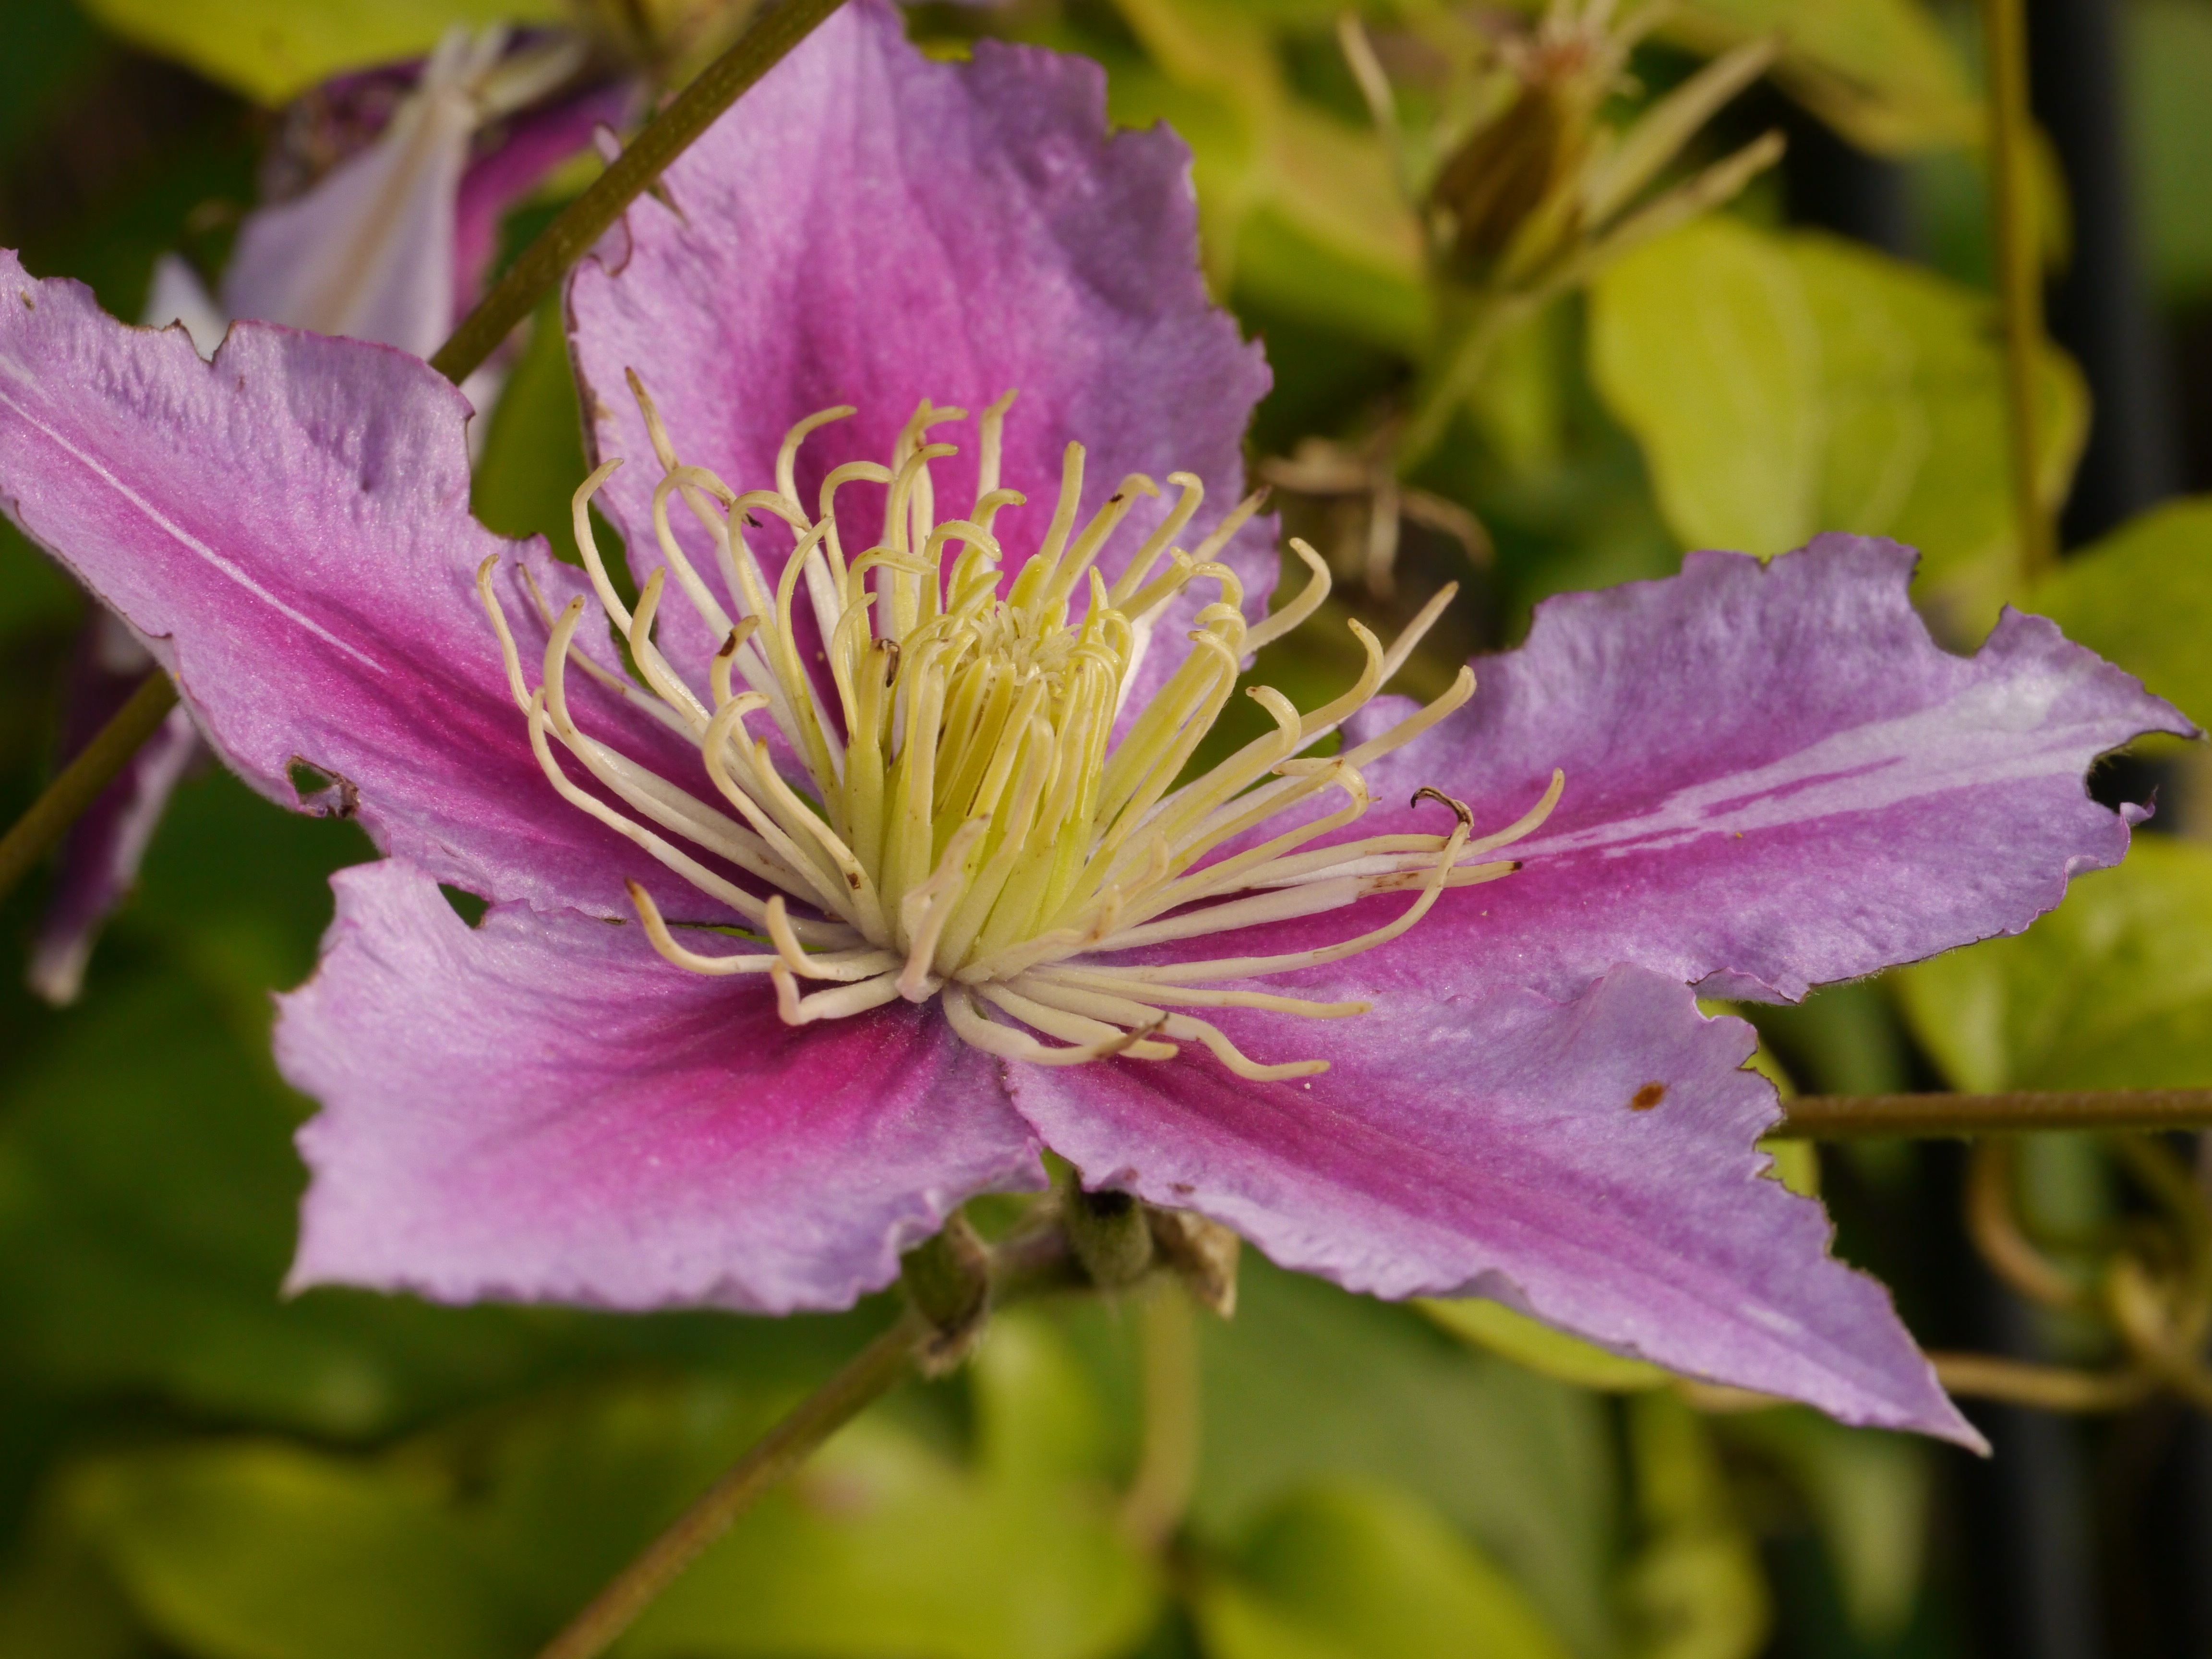
blossom, plant, flower, petal, bloom, summer, pollen, flora, shrub, clematis, macro photography, flowering plant, land plant